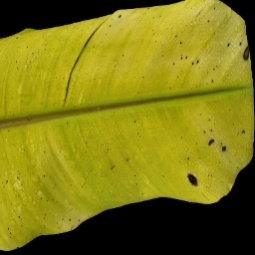
Label: Iron